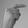
ASL letter: G